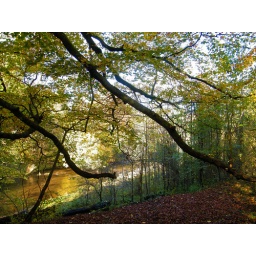
By a shaded clearing a river flows, the trees bowing down in reverence...